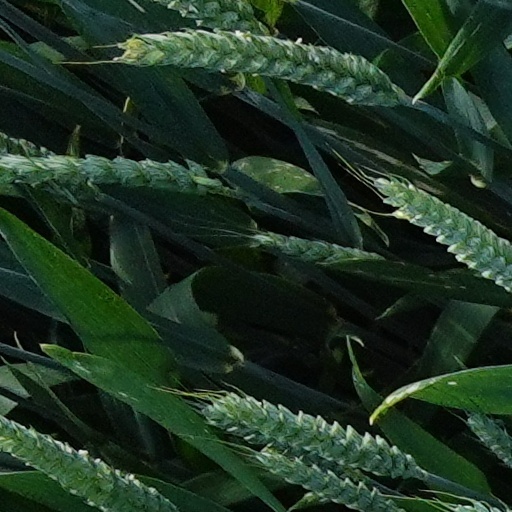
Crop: wheat